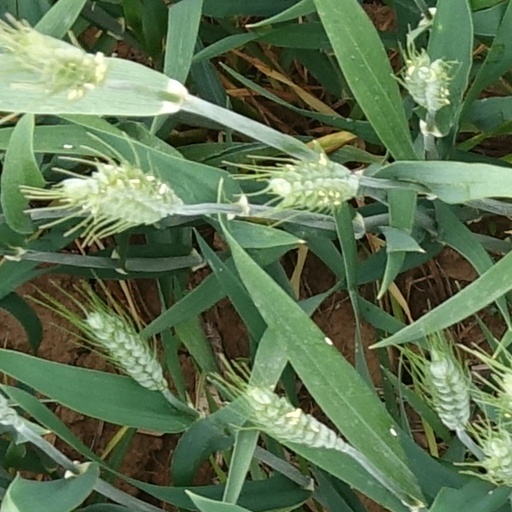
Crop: wheat